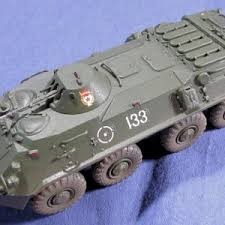
Label: BTR